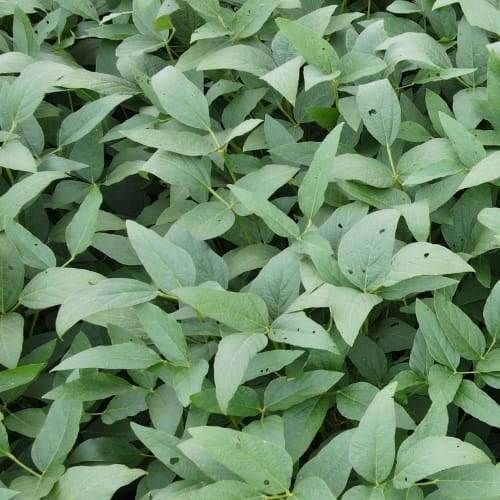
Label: Diabrotica_speciosa